Jerusalem Metropolitan Park

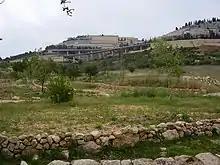
Arazim Valley

Jerusalem Metropolitan Park is a 43-kilometer park being developed around the city of Jerusalem.